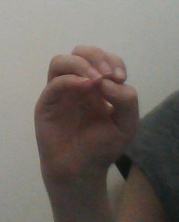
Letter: ha